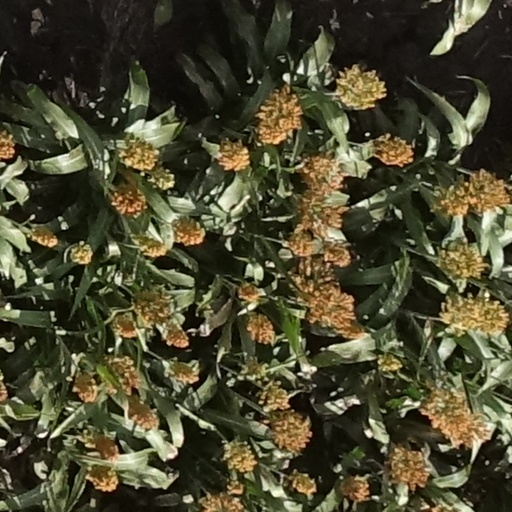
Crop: sorghum